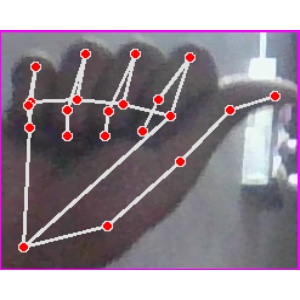
अक्षर: छ